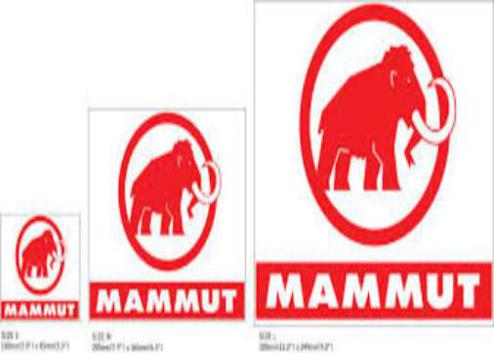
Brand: mammut
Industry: Sports